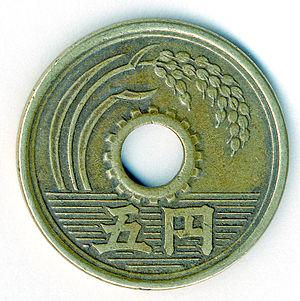
Le riz est une céréale de la famille des Poacées, cultivée dans les régions tropicales, subtropicales et tempérées chaudes pour son fruit, ou caryopse, riche en amidon. Il désigne l'ensemble des plantes du genre Oryza, parmi lesquelles les deux seules espèces cultigènes, qui sont cultivées le plus souvent dans des champs plus ou moins inondés appelés rizières : Oryza sativa et Oryza glaberrima.